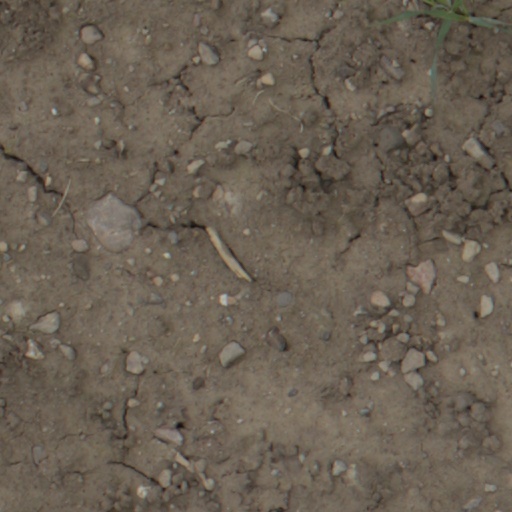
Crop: wheat